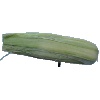
Label: Corn Husk 1